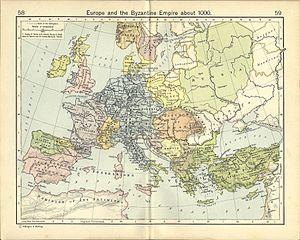
Le XIᵉ siècle en Europe occidentale marque le début du Moyen Âge central.
Cette page regroupe les régions et pays classés en fonction de leur produit intérieur brut, estimés en valeur nominale, en termes de parité de pouvoir d'achat, et ce en millions de dollars internationaux.
Les Canossa sont une puissante famille féodale d'origine lombarde qui, à partir des premières décennies du Xᵉ siècle, s'installe dans les vallées des Apennins reggiano.